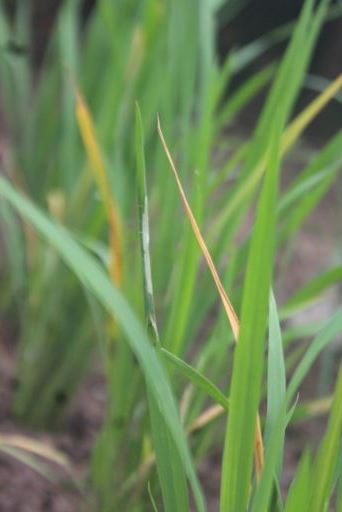
Disease: Tungro